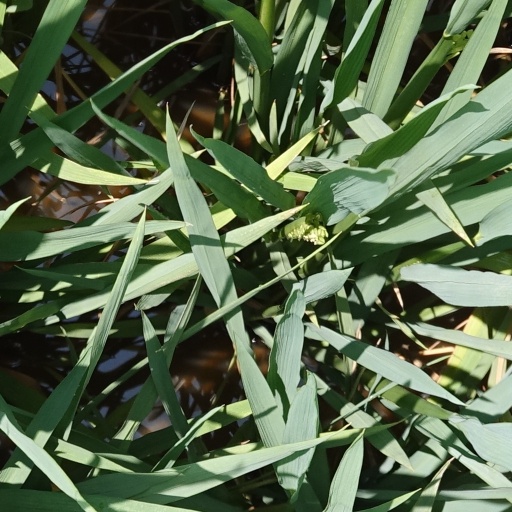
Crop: rice